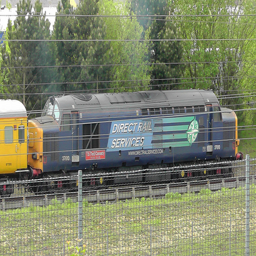
A train traveling next to a  field next to a forest.
A heavy rail train traveling through a green area in a rural location.
Parked station car sitting inside a fenced in area.
A train car with a similar front and back is in front of a tree line and viewed from a fenced area.
a train on train tracks with threes in the back ground